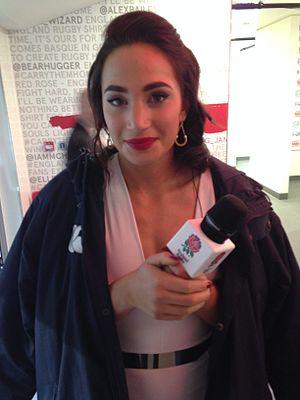
Laura Kathryn Wright, née le 17 juin 1990 à Framsden dans le Suffolk en Angleterre est une soprano colorature anglaise.